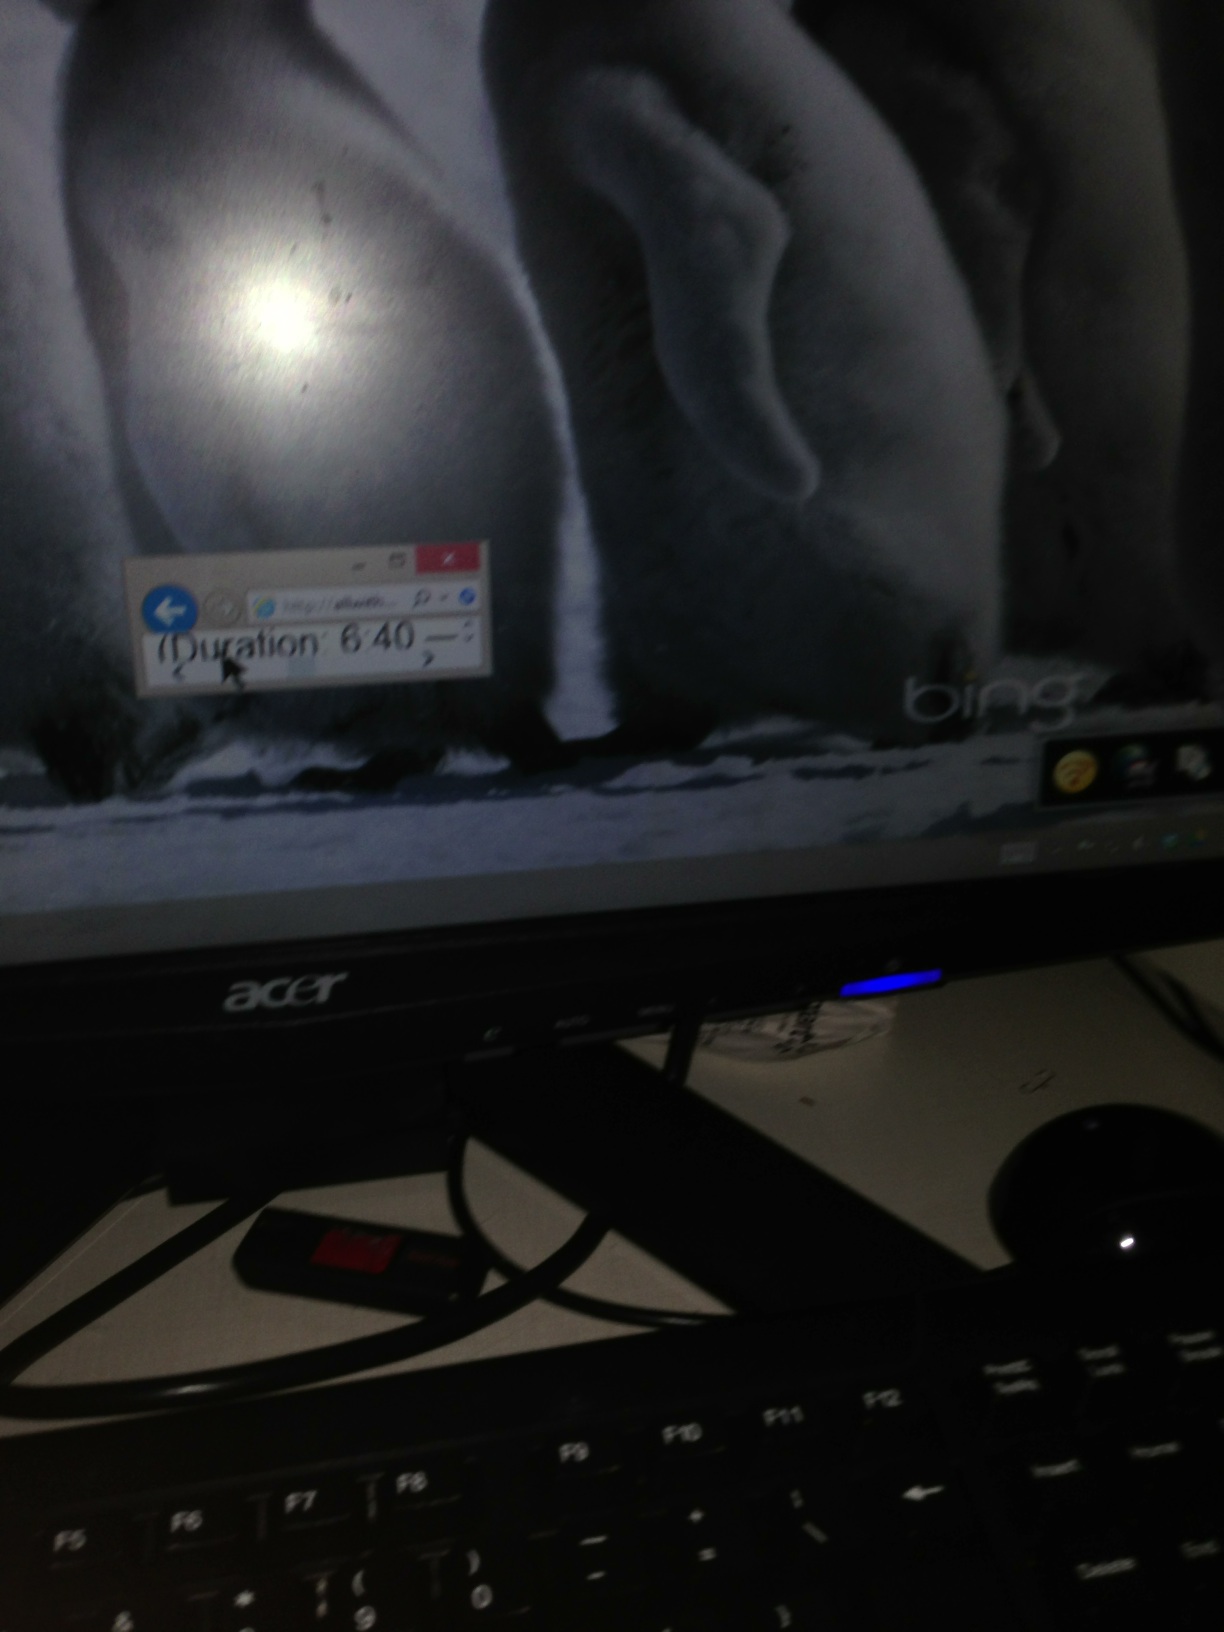Question: Is this a Windows 8 screen?
Answer: unanswerable